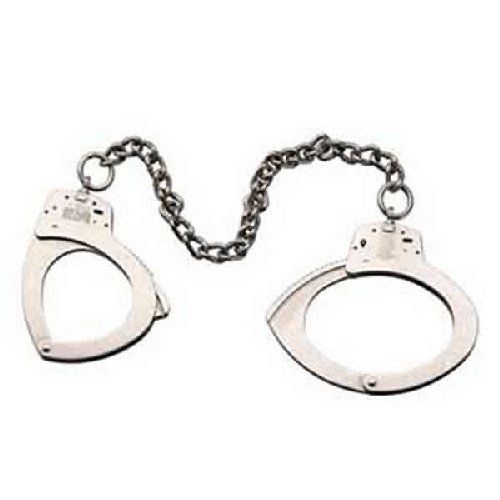
S&W Model 1900
Smith & Wesson Model 1900 Leg Irons
Brand: Kroll International
Category: Business & Industrial > Law Enforcement > Cuffs > Leg Irons Cuffs